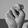
ASL letter: N